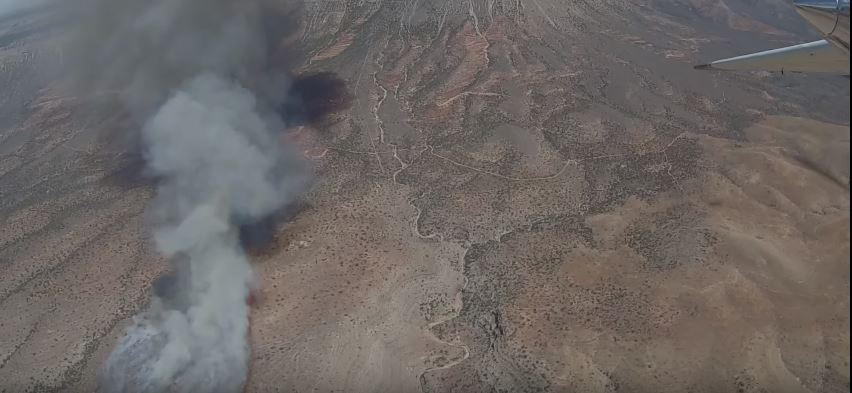
Fire: no
Smoke: yes